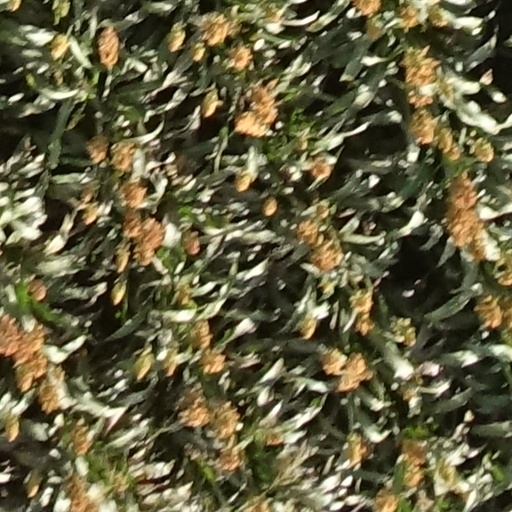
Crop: sorghum